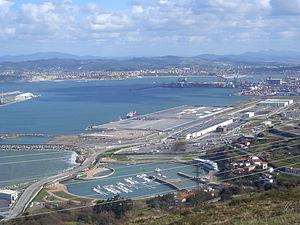
Le Port de Bilbao, situé dans la ria du Nervión est le port maritime le plus important du Pays basque et un des plus importants du golfe de Gascogne. Il appartient à la Province maritime de Bilbao.